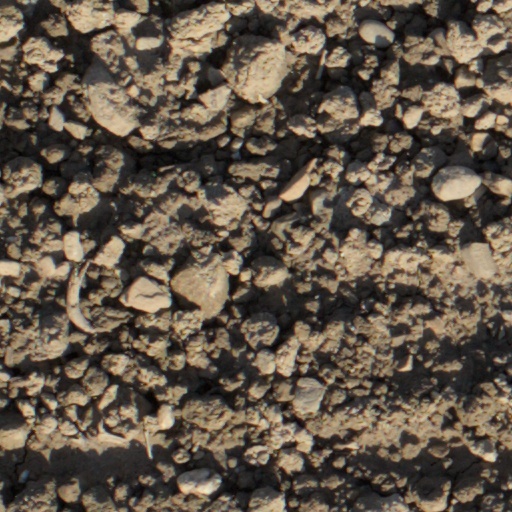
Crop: wheat